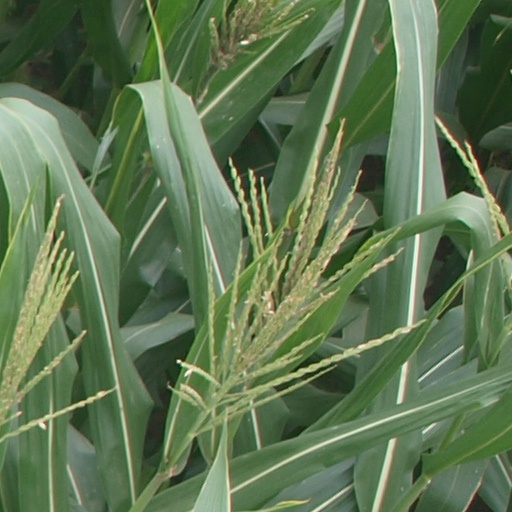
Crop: maize; corn